Javanese culture

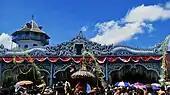
Grebeg Maulud at Surakarta

Grebeg Maulud is a traditional ceremony held by the royal court of Keraton Surakarta and Jogjakarta, to commemorate the birth of Islam's holy messenger, Muhammad. This ceremony was first held during the reign of the Demak Dynasty dating back to the 15th century. The ceremony starts with prayers in the grand mosques, a parade and a carnival of the people.